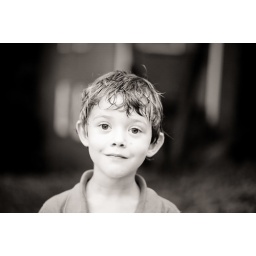
the very high humidity and the water bottle meant we were wet when we went in for dinner